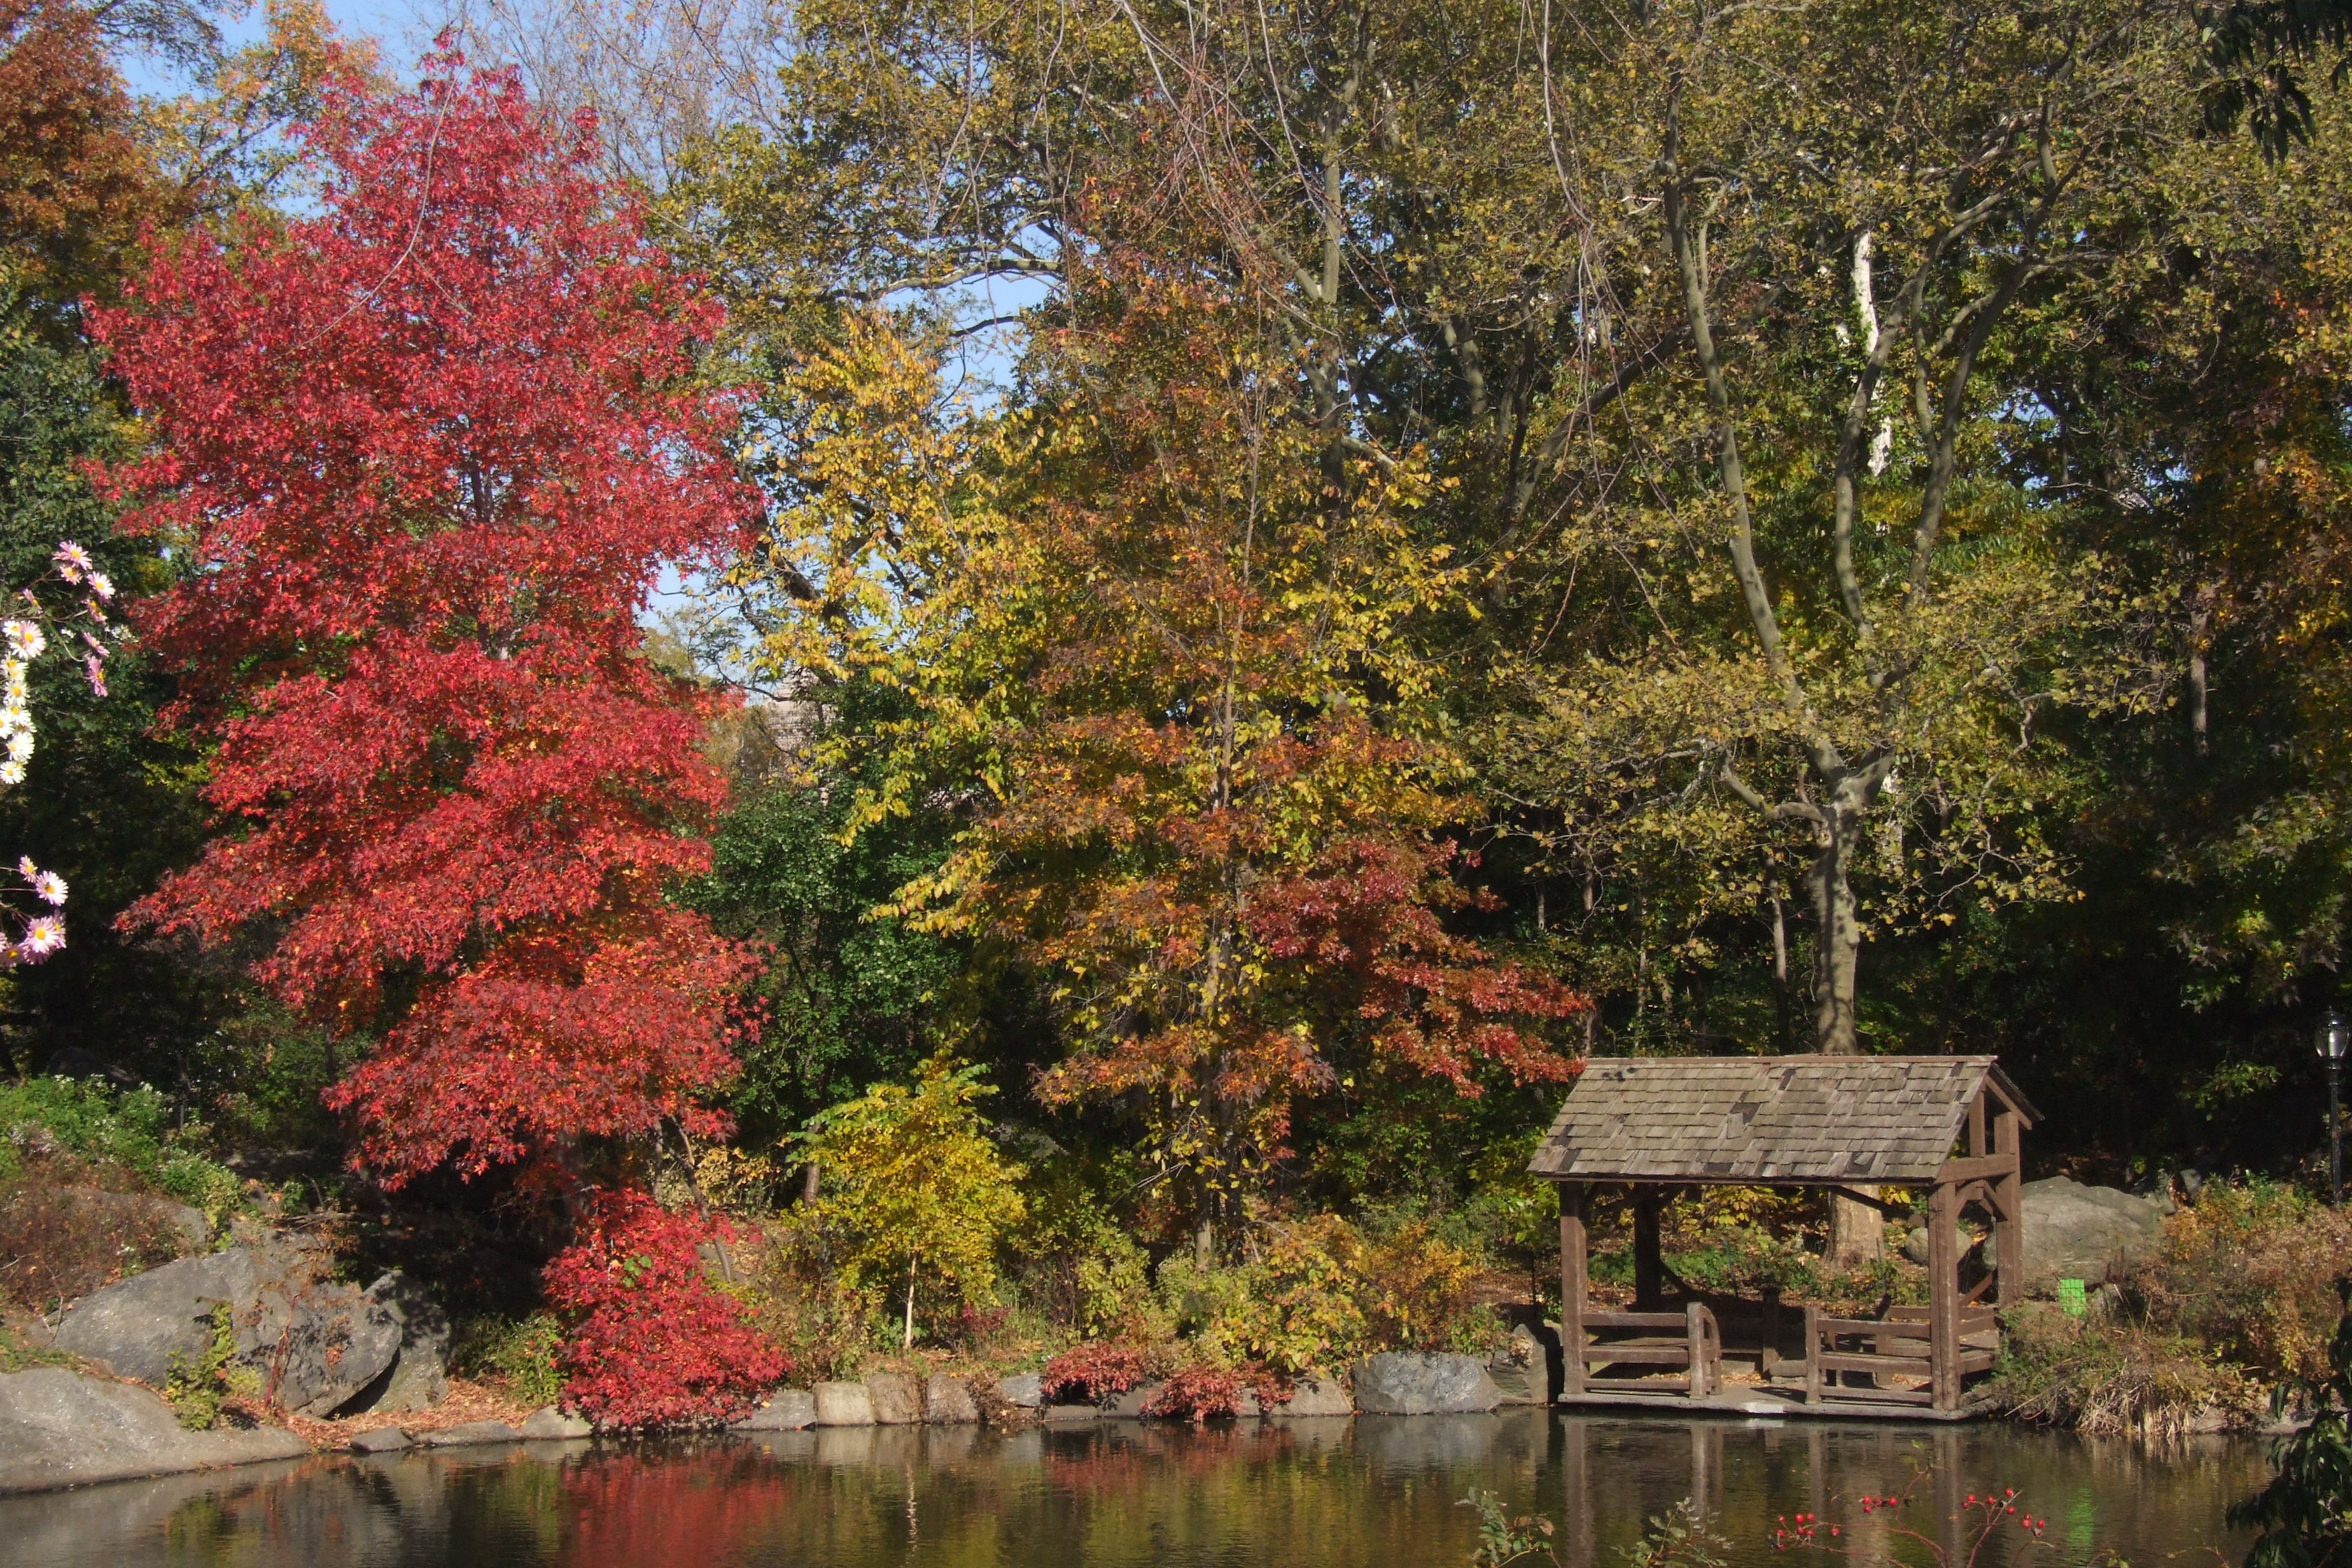
landscape, tree, water, nature, plant, leaf, flower, lake, pond, tranquility, spring, green, red, autumn, calm, botany, garden, season, life, flowers, red flower, leaves, woodland, quiet, quality, woody plant